Airbus Helicopters H175

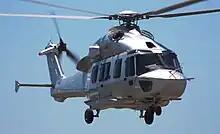
An EC175 prototype during a demonstration flight, 2011

During the EC175's formal unveiling at Heli-Expo 2008, Eurocopter booked a total of 111 purchase options from 13 customers, including launch customers Bristow Helicopters and the VIH Aviation Group. During the Zhuhai Airshow in November 2008, a letter of intent for 5 Z-15s was signed between HAIG and Chinese domestic general-purpose aviation company Longken General Aviation Cooperation. As defined in 2008, the commercial marketing of the EC175 as follows: HAIG is responsible for selling the type within China and neighboring nations, Airbus Helicopters is responsible for sales to the rest of the world.